Michelle Phillips filmography

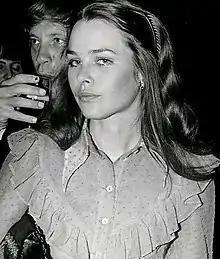
Phillips at the 1971 Golden Globe Awards

Michelle Phillips is an American actress and singer whose career spans over five decades. She initially came to prominence as a vocalist in the group The Mamas and the Papas in 1965. She had her first major screen appearance in a minor role in Dennis Hopper's "The Last Movie" (1971) before being cast as Billie Frechette in the John Dillinger biopic "Dillinger" (1973), which earned her a Golden Globe Award nominations for Most Promising Newcomer. Phillips subsequently had leading roles in the television films "The Death Squad" and "The California Kid" (both 1974).